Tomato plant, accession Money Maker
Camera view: bottom (45 deg); turntable rotation: 270 degrees
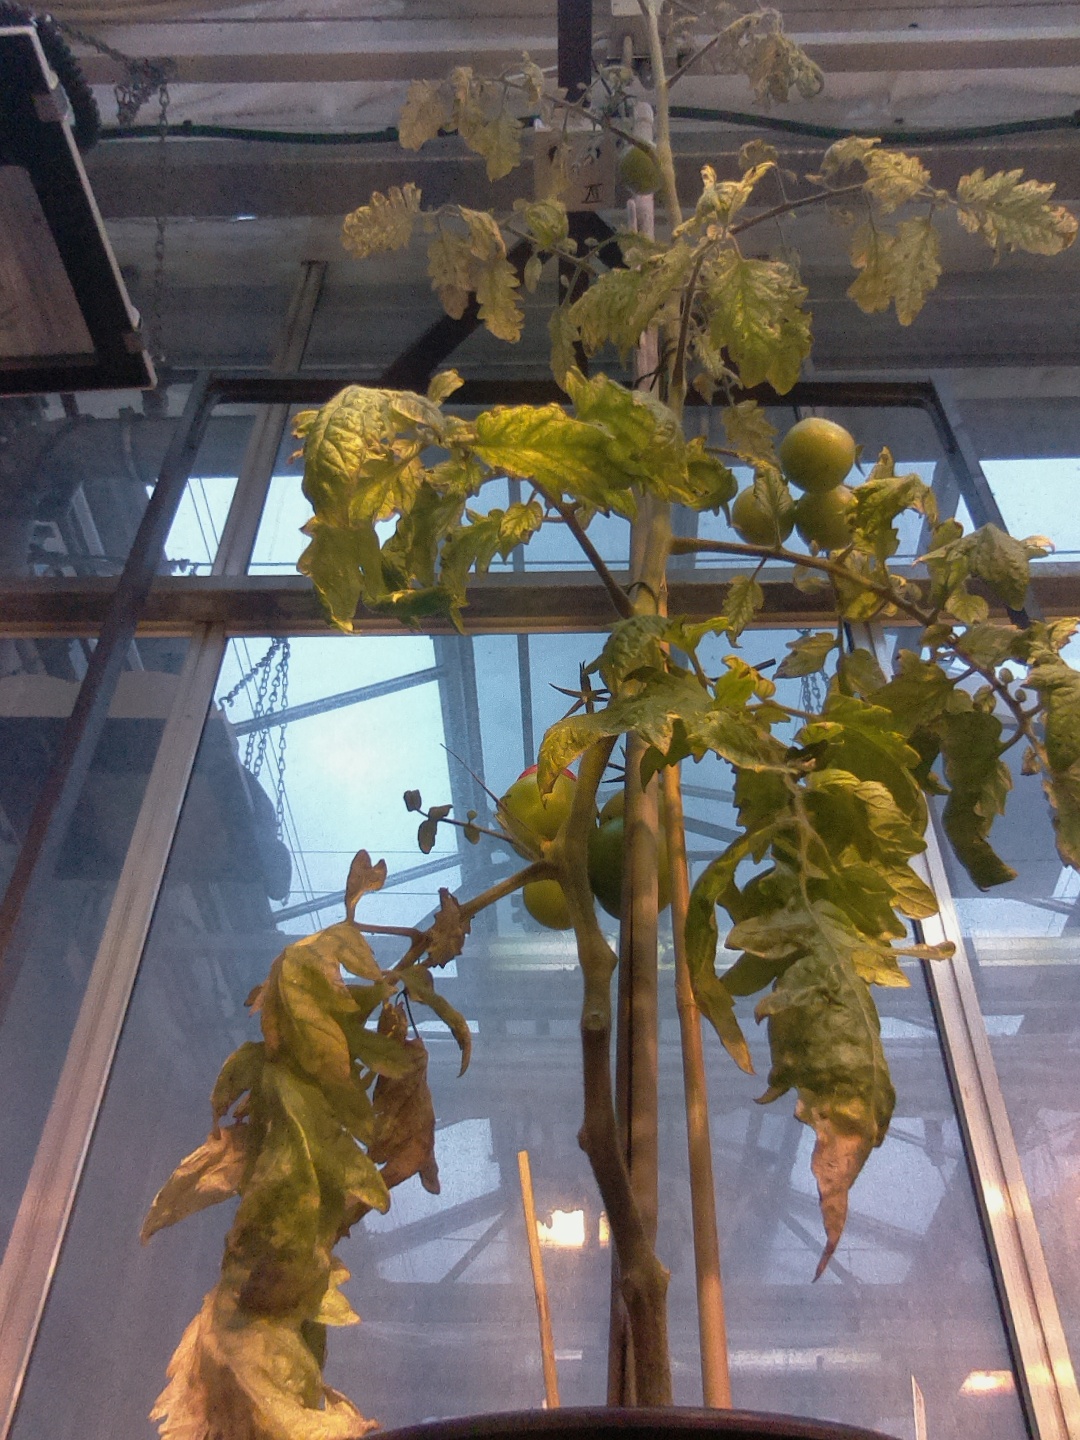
BBCH growth stage 81: 10%-20% of fruits show typical fully ripe color